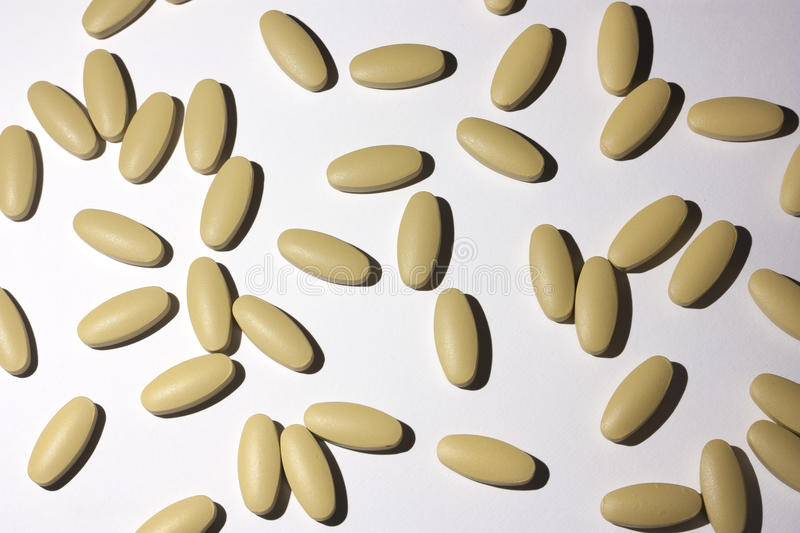
Label: plastic